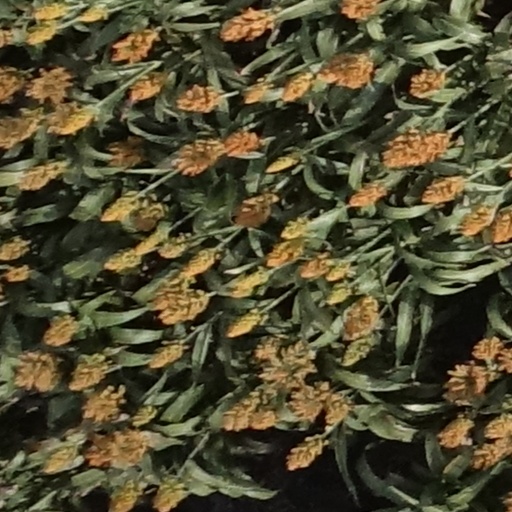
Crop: sorghum